F-16 Combat Pilot

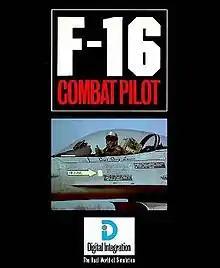
European cover art

F-16 Combat Pilot is a 1989 F-16 fighter flight simulator created by British software company Digital Integration Ltd for Amiga, Atari ST, DOS, Commodore 64, Amstrad CPC, and ZX Spectrum. It is considered as one of the first combat flight simulators to have a dynamic campaign environment. While the graphics, scenery and audio are quite sparse and basic, the instruments and flight dynamics of a F-16C Fighting Falcon are fully featured and modeled.